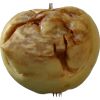
Label: Apple hit 1